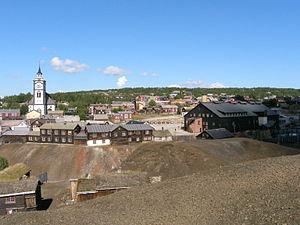
Røros est une commune norvégienne située dans le comté de Sør-Trøndelag. La ville a été inscrite au patrimoine mondial de l’UNESCO en 1980. Elle fait partie de la région du Gauldalen.